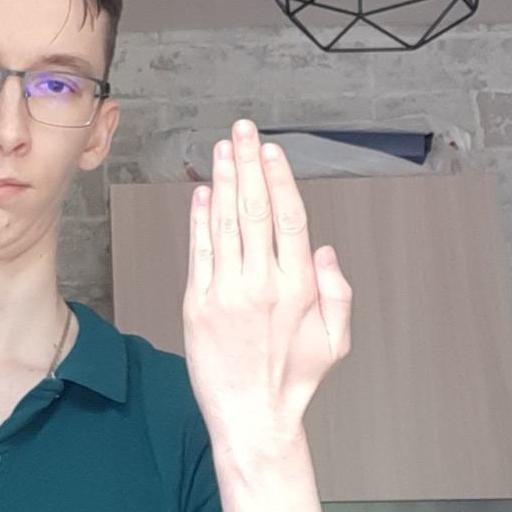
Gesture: stop_inverted